Maidstone-on-the-Potomac

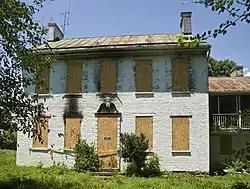
Maidstone-on-the-Potomac after a fire (2009)

Maidstone-on-the-Potomac is a historic house and farm near Falling Waters, West Virginia. Located on the Potomac River immediately opposite Williamsport, Maryland, the property consists of a tract with a main house dating from c. 1741. The house was built by Evan Watkins, who operated Watkins Ferry on the Potomac, which was used by George Washington and General Edward Braddock.